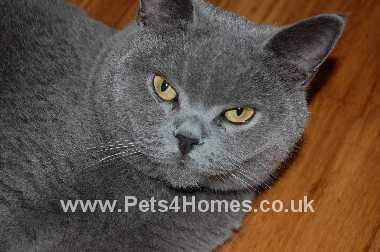
British Shorthair